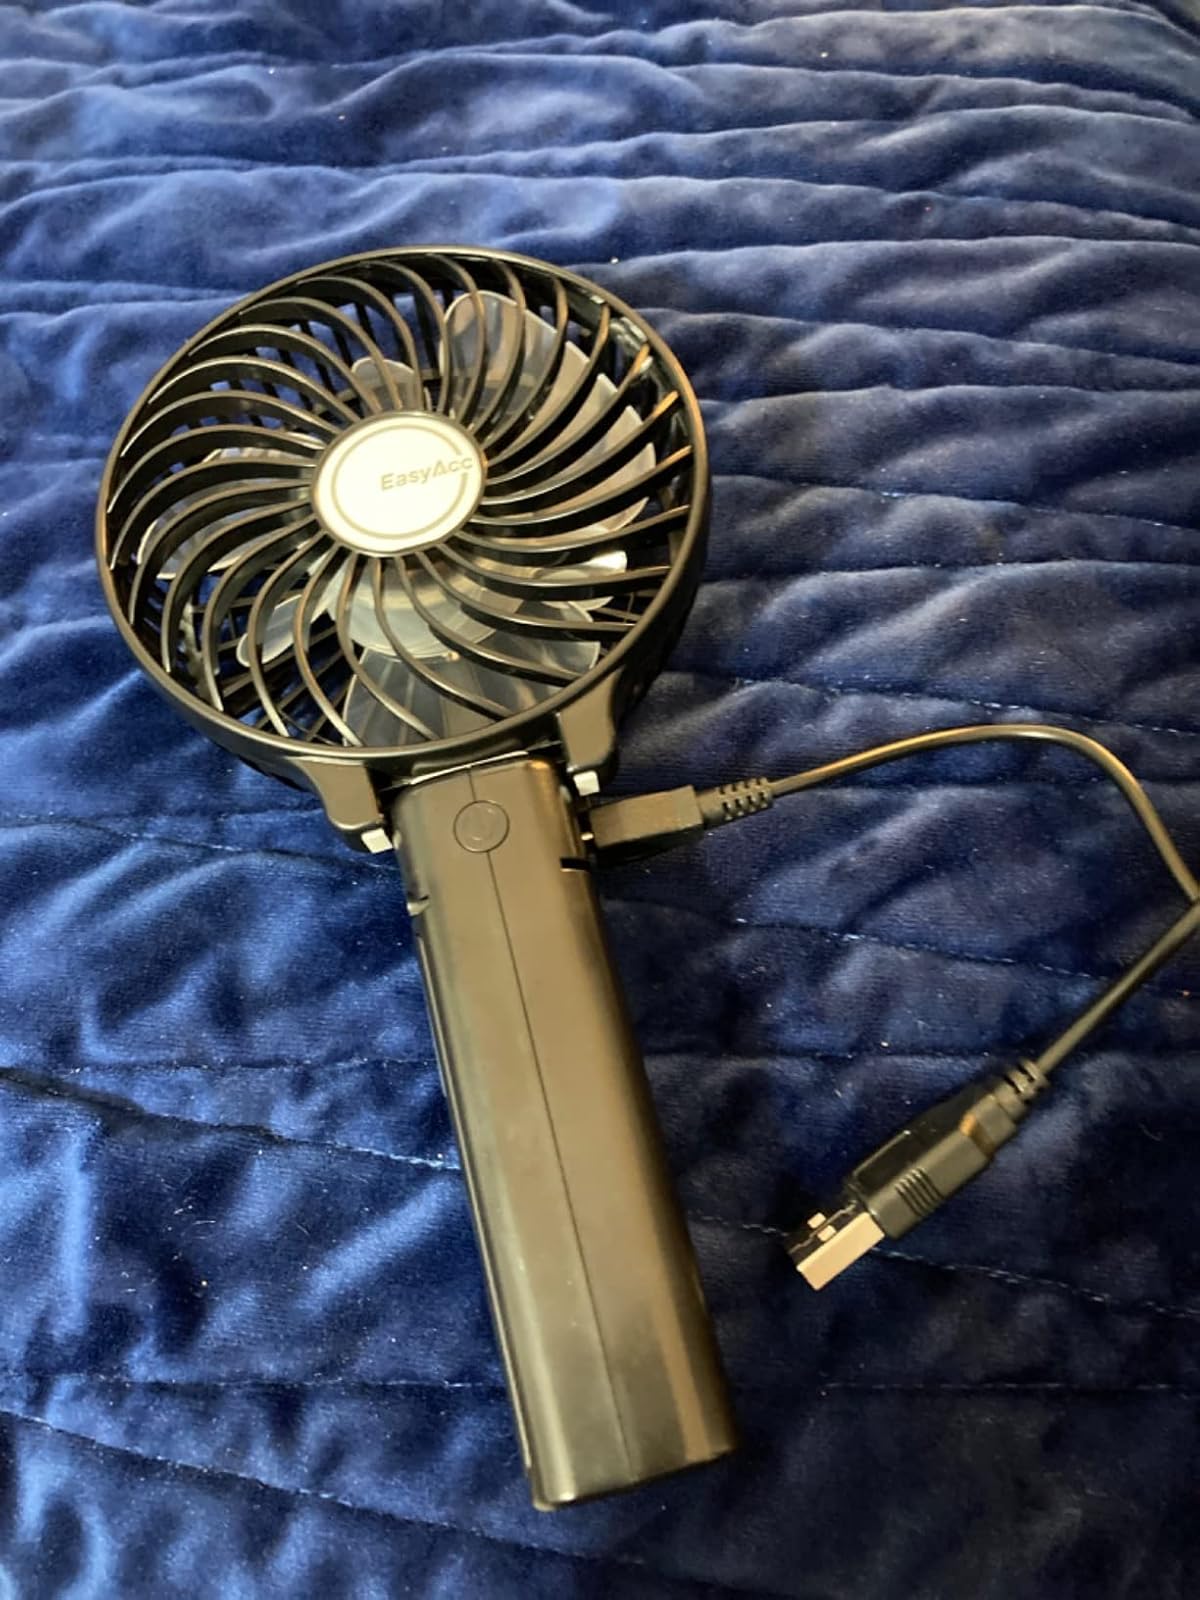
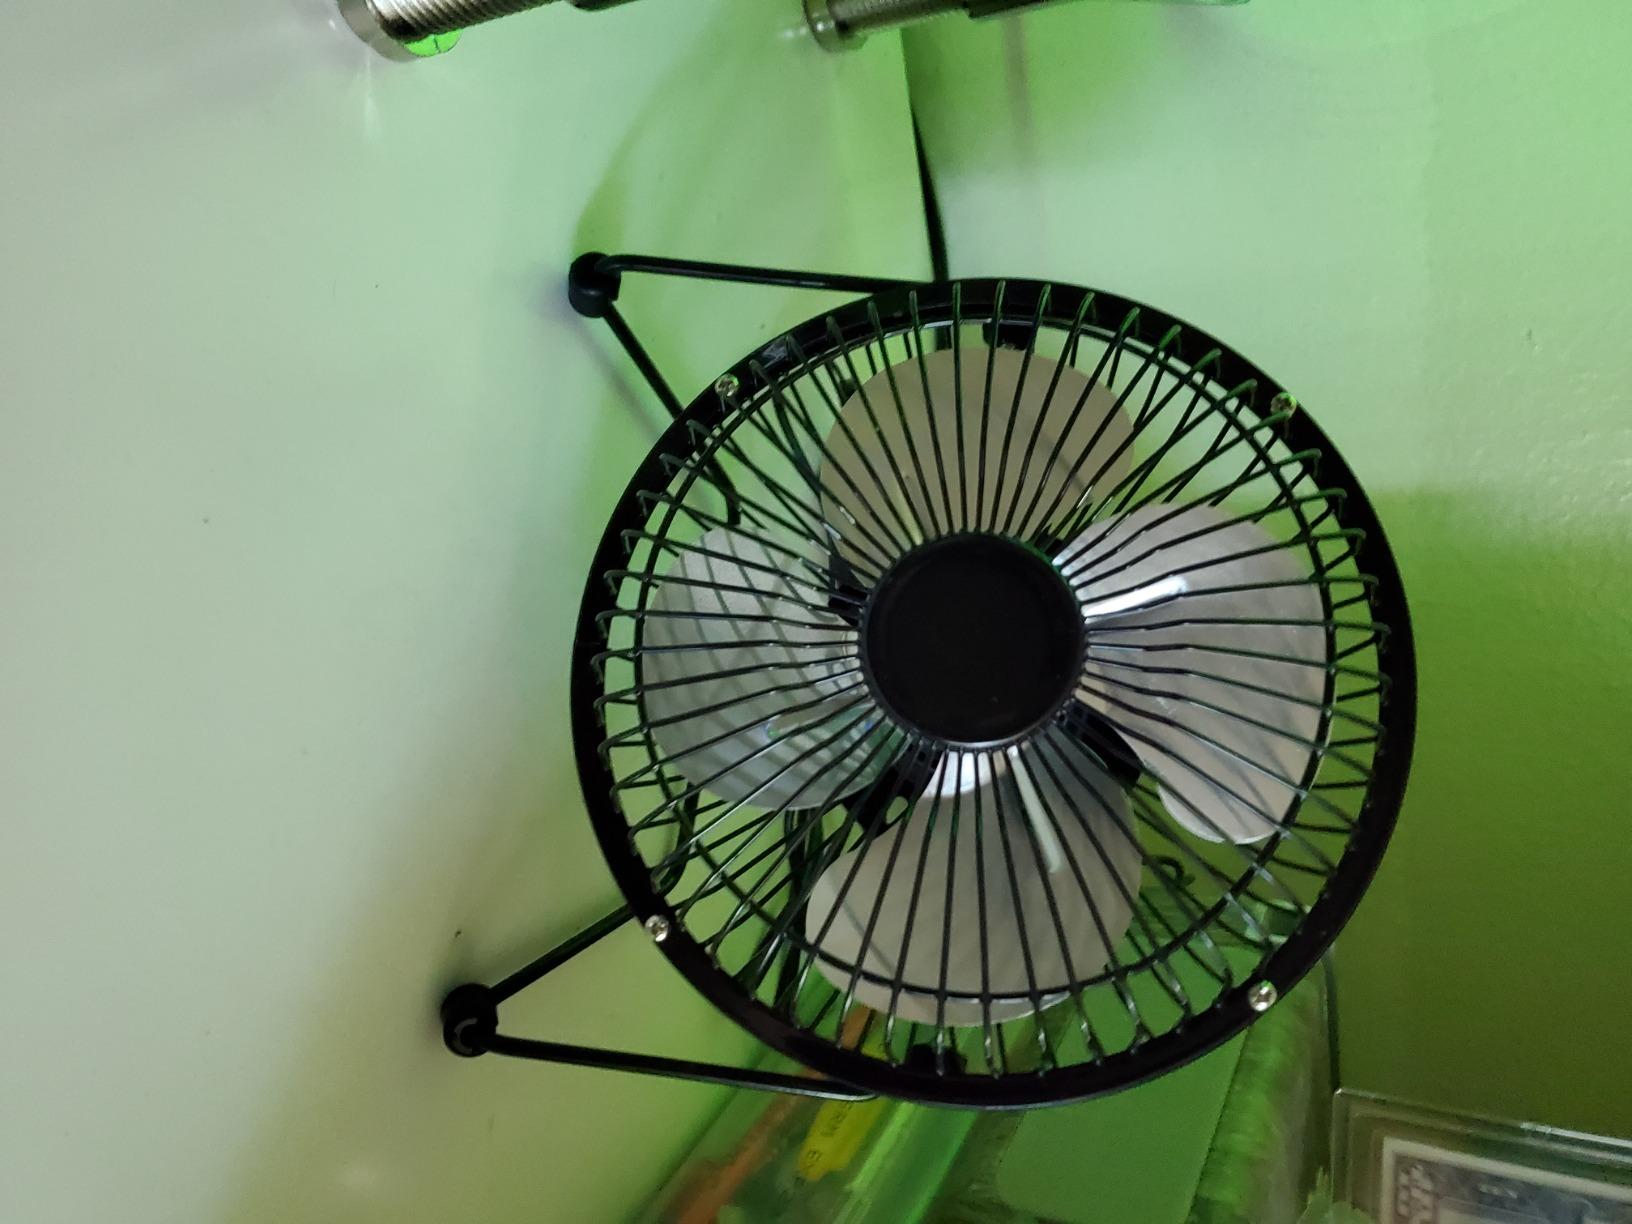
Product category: fan
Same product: no